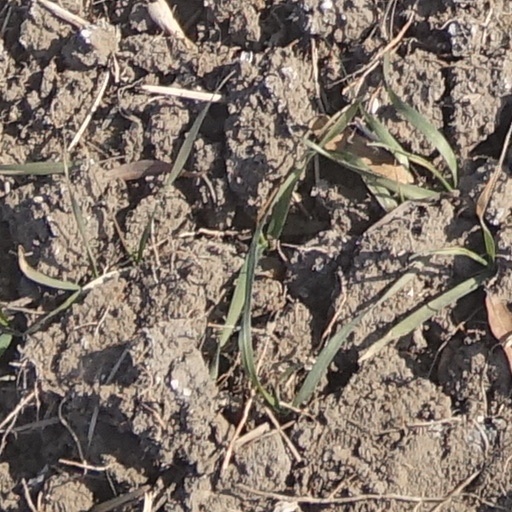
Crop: wheat